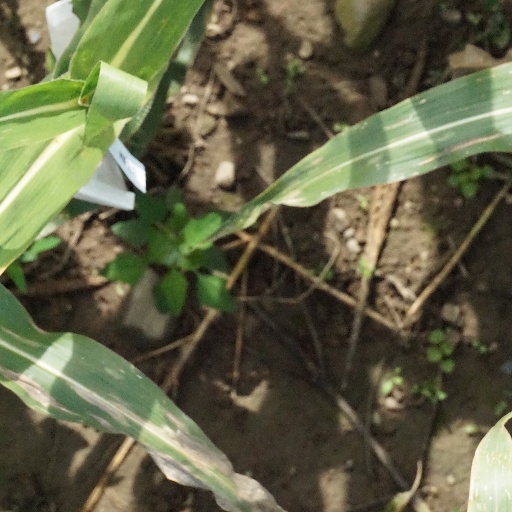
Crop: maize; corn